Alma Johanna Ruubel

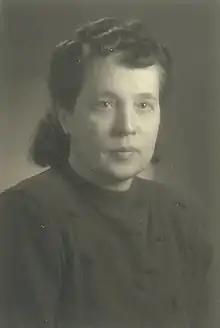

Alma Johanna Ruubel (28 September 1899 – 21 January 1990) was an Estonian mathematician and professor engaged in the development of curvilinear representational geometry.